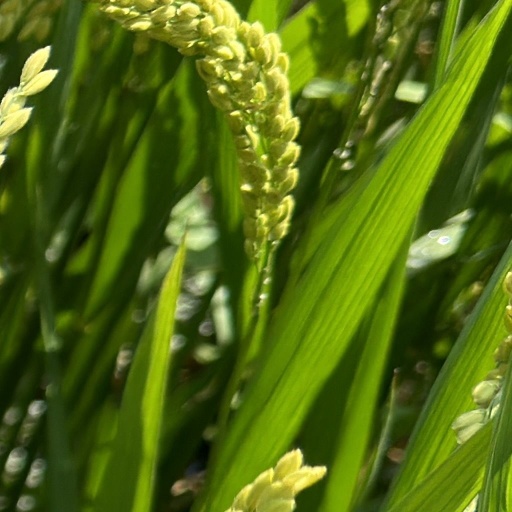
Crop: rice